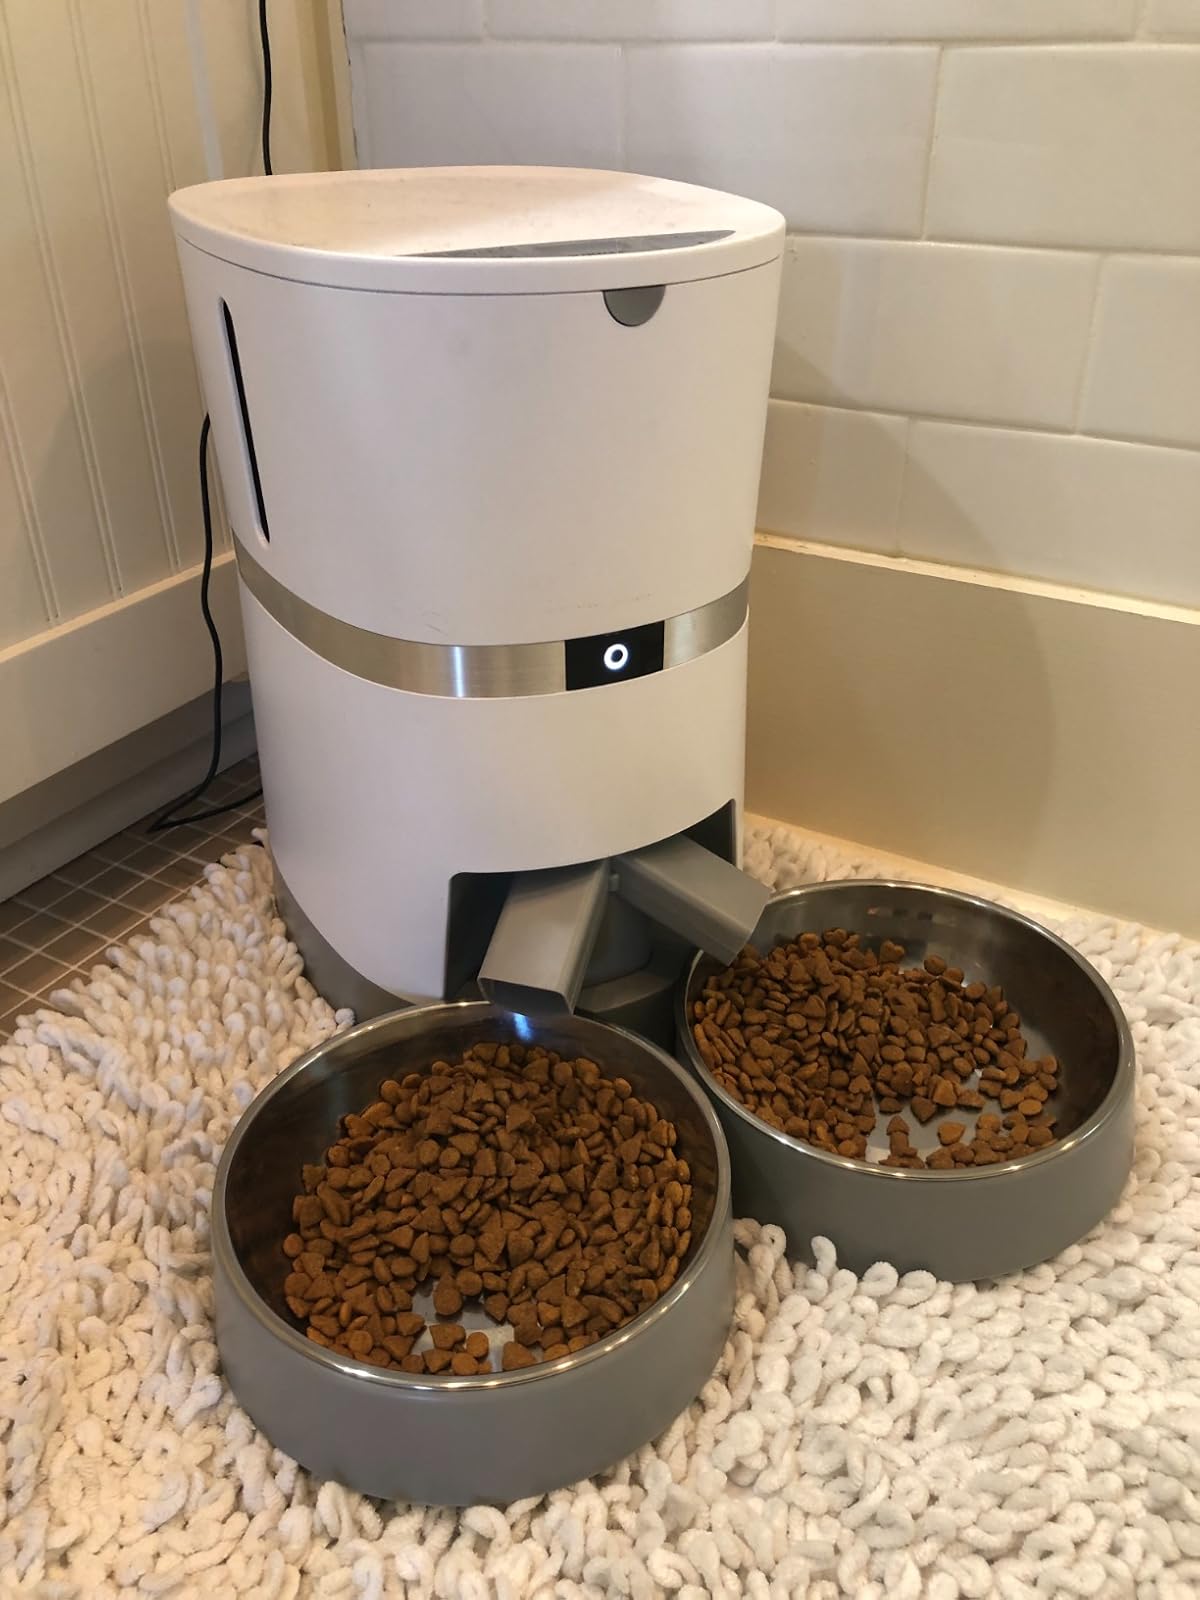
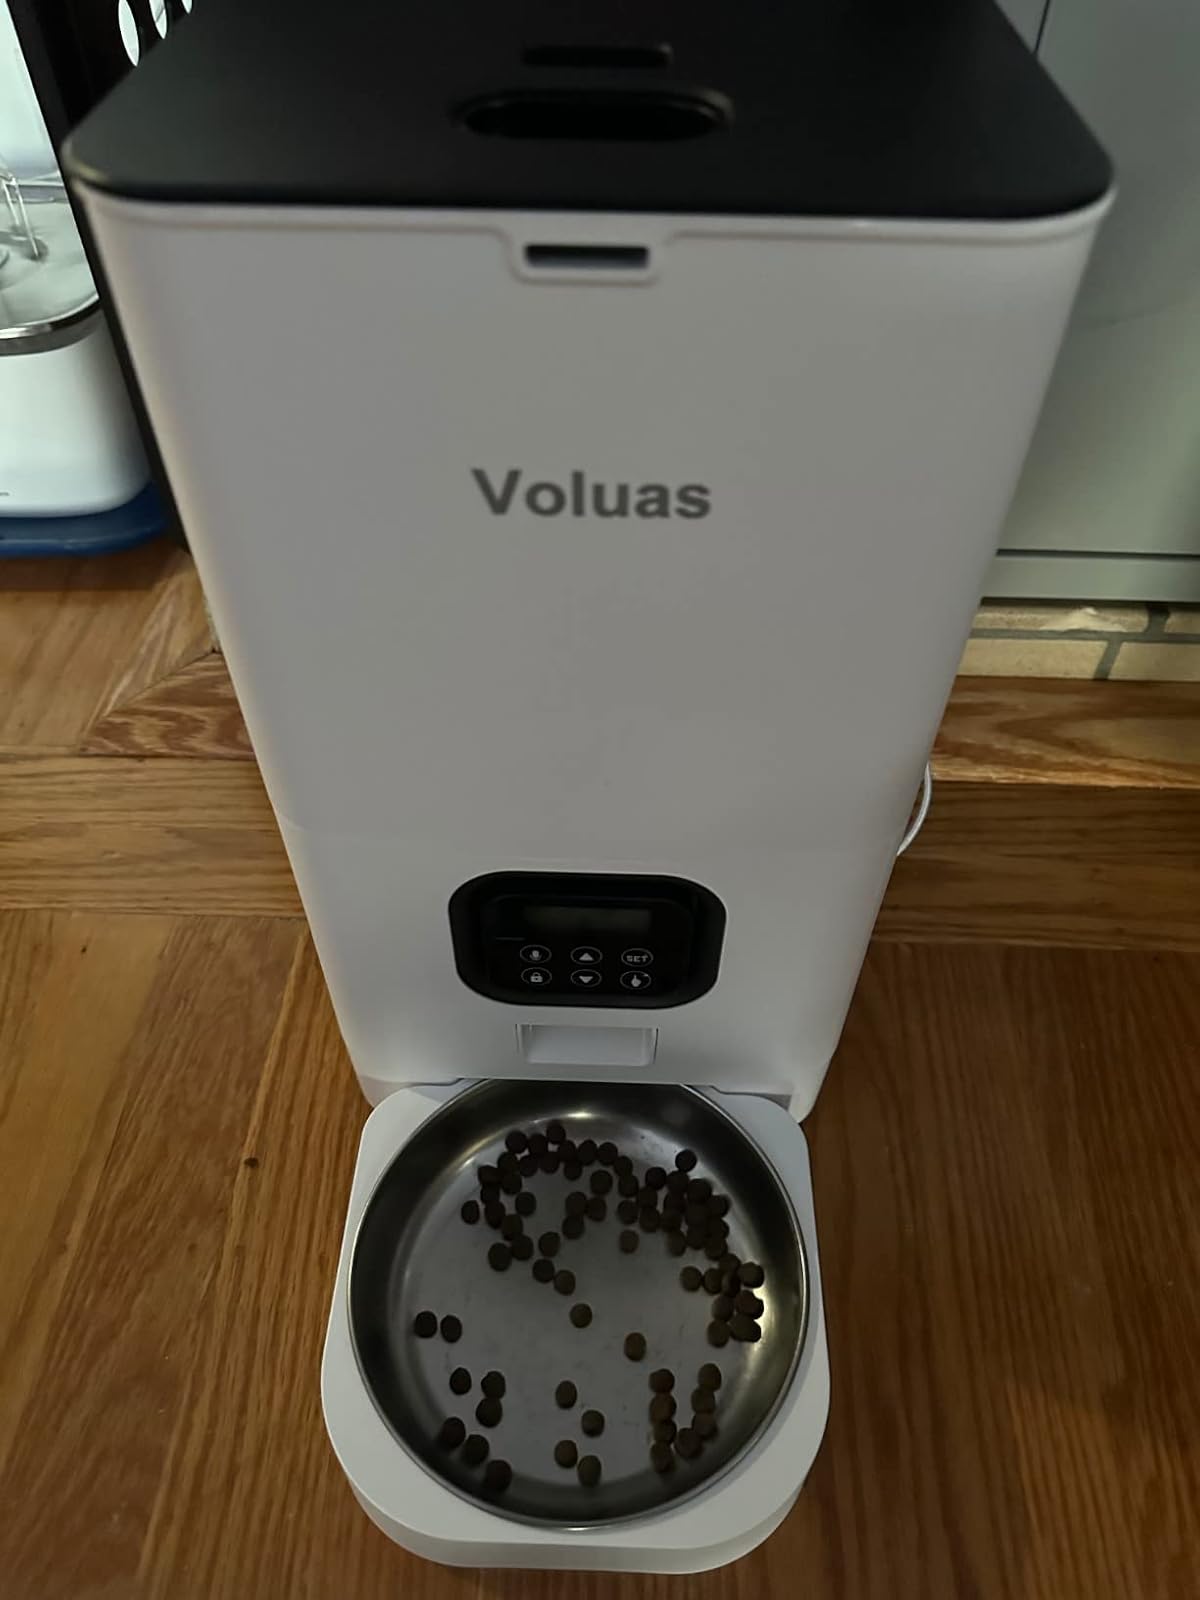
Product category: items_feeder
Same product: no